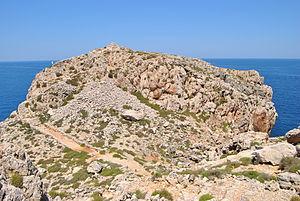
La culture talayotique est une culture archéologique qui s'est développée dans la partie orientale des îles Baléares pendant les âges du bronze et du fer. Ses origines datent de la fin du IIᵉ millénaire av. J.-C., à la suite de la crise et de l'évolution de la société qui la précède. Elle tire son nom du talayot, un type de tour mégalithique emblématique de cette période.